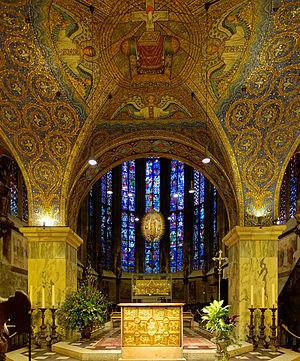
Le chœur de la chapelle palatine d'Aix-la-Chapelle.